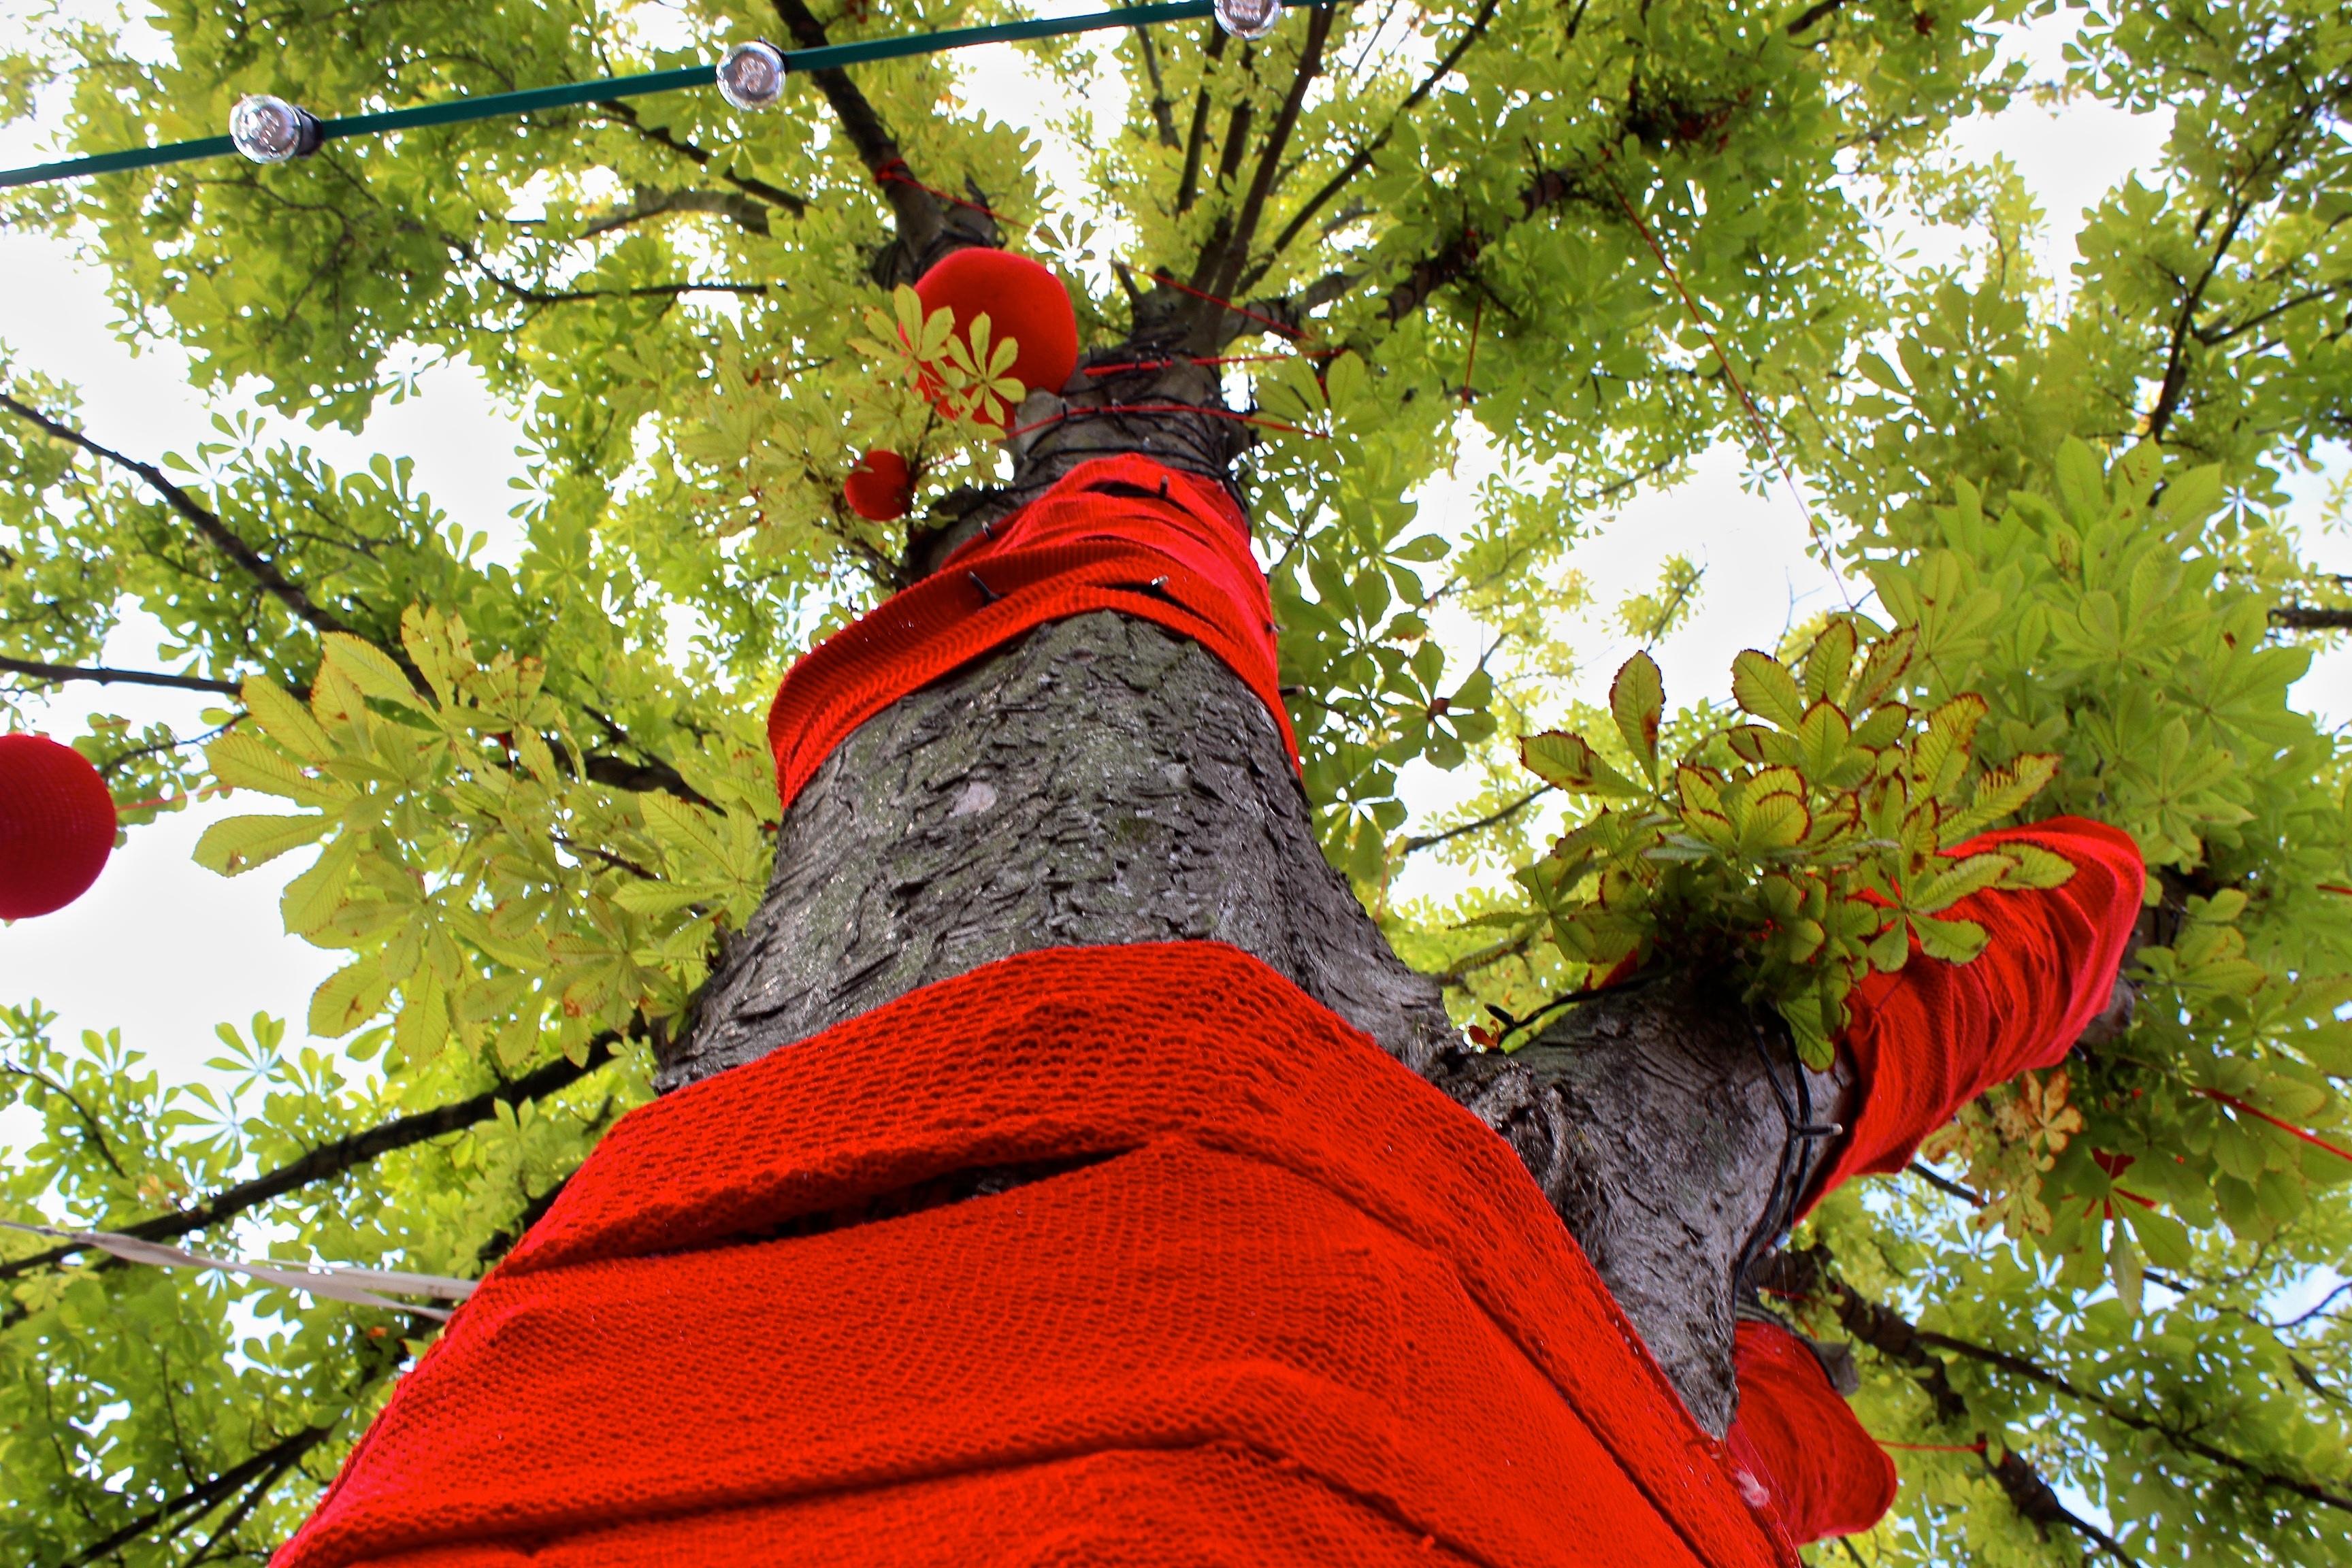
tree, branch, plant, leaf, flower, red, jungle, produce, autumn, botany, garden, knit, wool, season, street art, crown, embroidered, woody plant